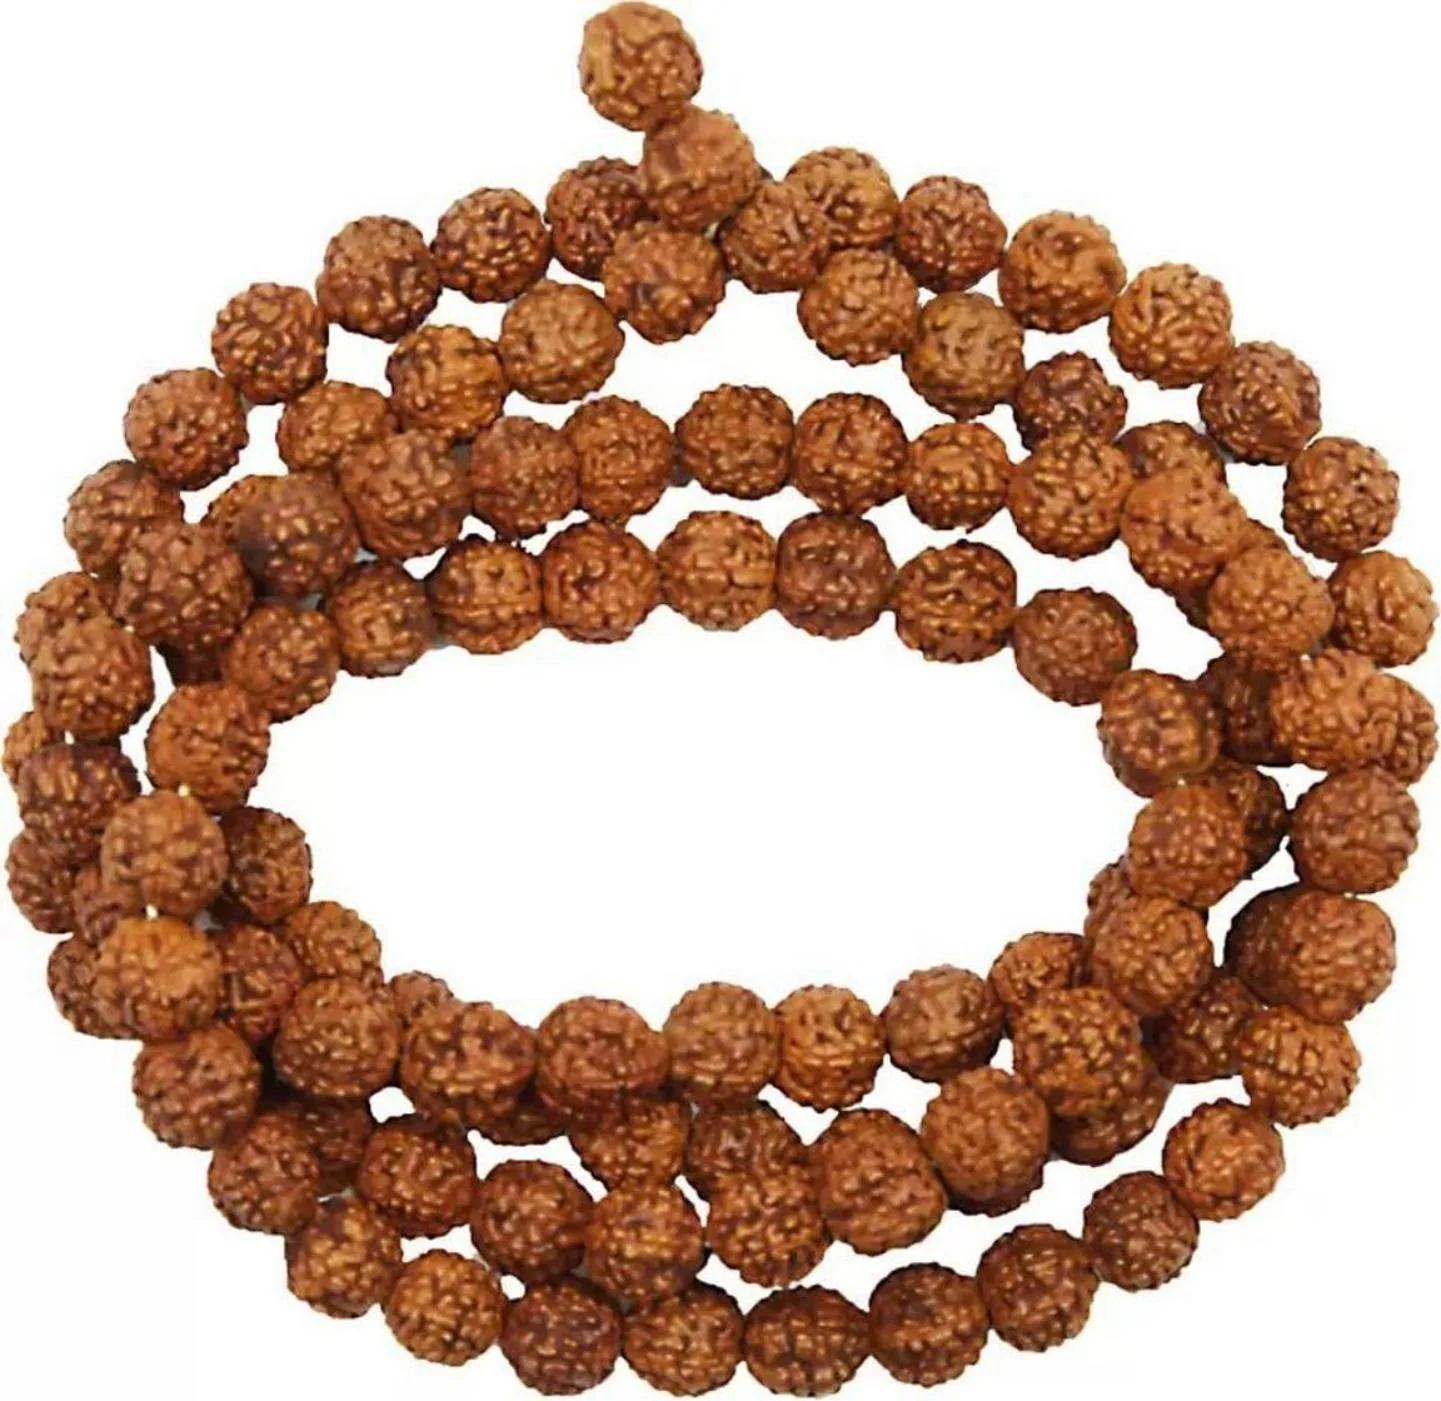
Chopra Gems Wood Panchmukhi Rudraksha Jap Mala Brown (Men and Women)
Type: Necklaces & Pendants
Brand: Chopra Gems & Jewellery
Price: Rs. 499
Chopra Gems
Features: Panchmukhi rudraksha jap mala,Color - brown,Collection - ethnic
Included: Panchmukhi Rudraksha Jap Mala